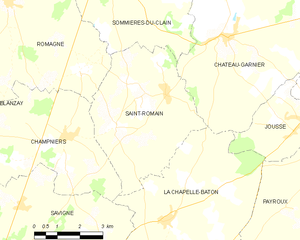
Carte des communes françaises Saint-Romain